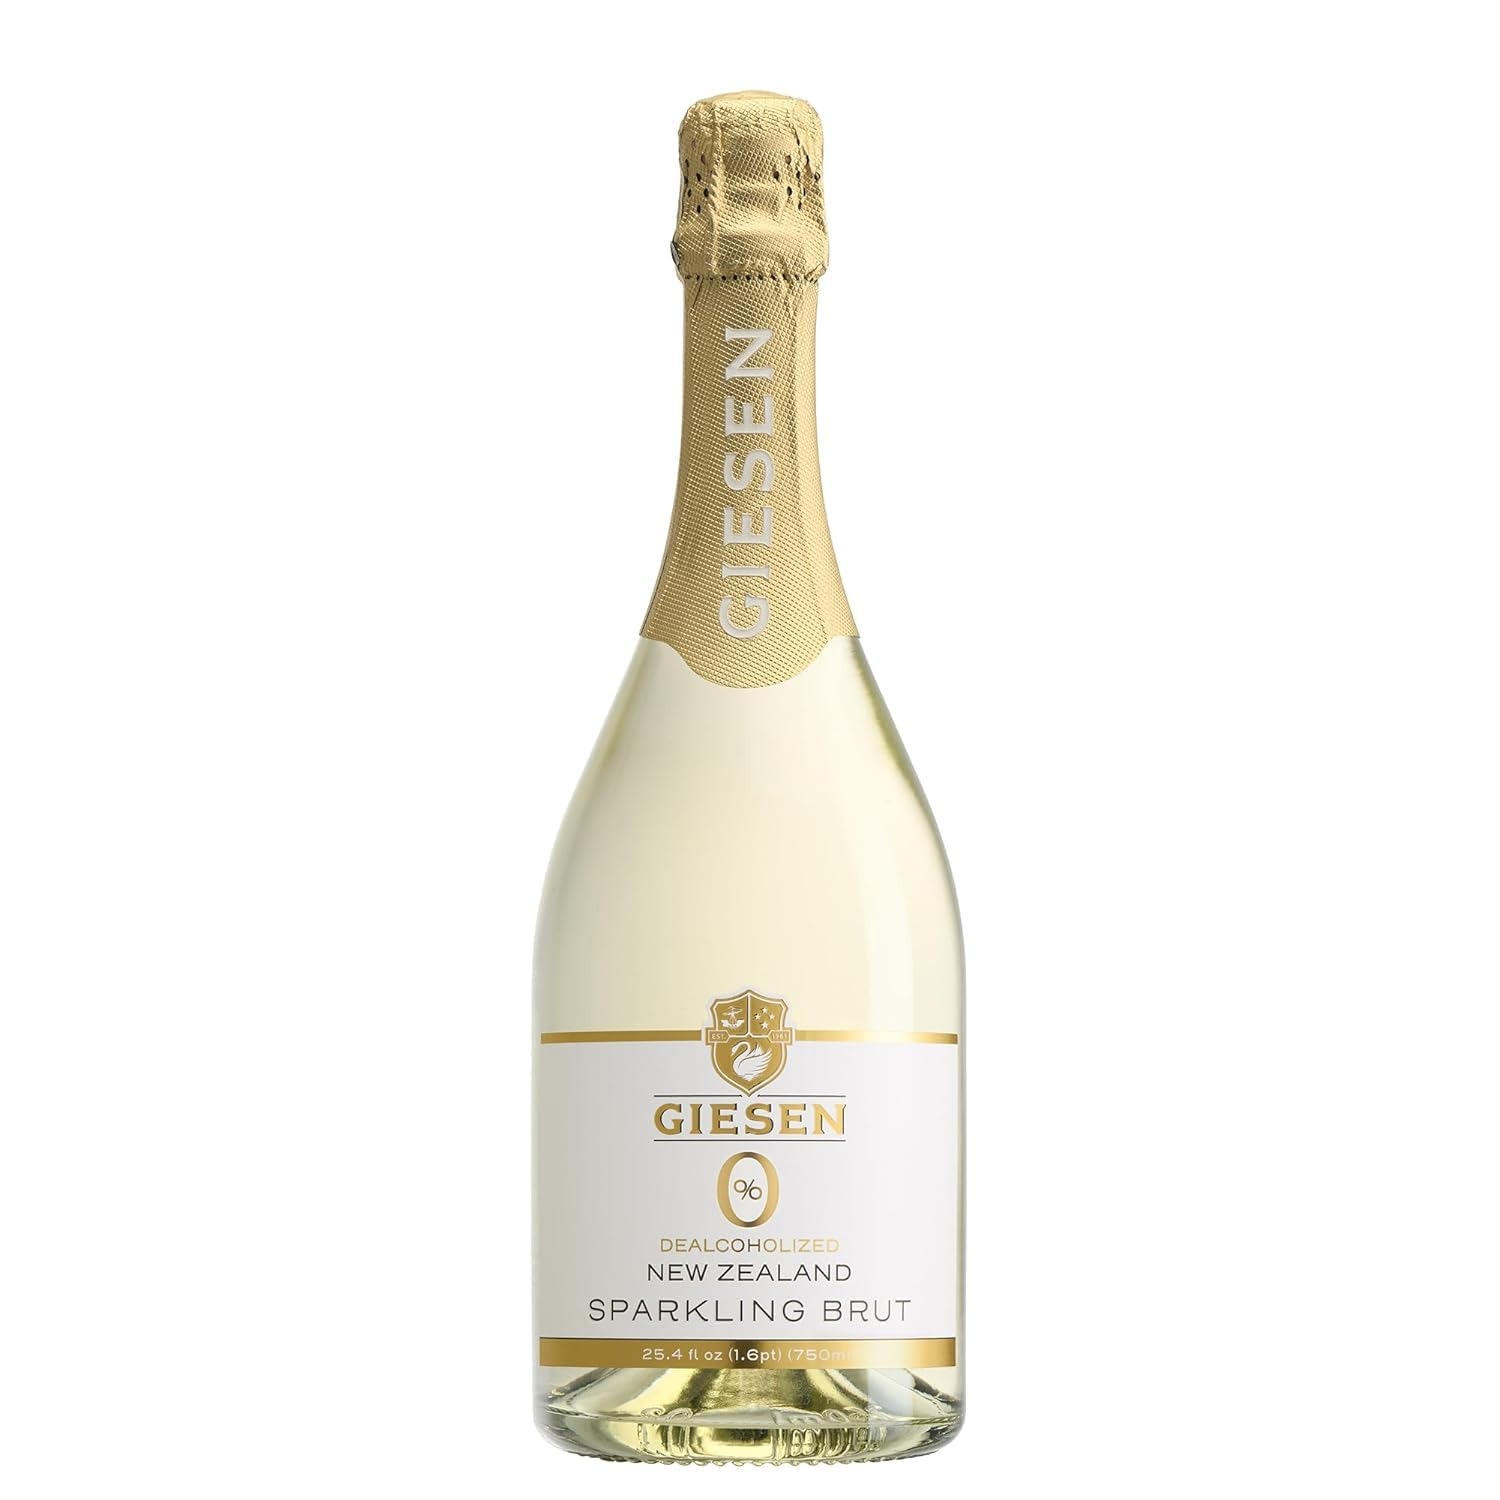
Item Name: Giesen 0% Dealcoholized New Zealand Sparkling Brut, 750ml (1)
Bullet Point 1: NON-ALCOHOLIC SPARKLING BRUT: Crafted in New Zealand using traditional winemaking methods, then through innovative technology the alcohol is gently removed. For wine and cocktail lovers seeking a premium indulgence, this is the perfect choice.
Bullet Point 2: TASTING NOTES: Our non-alcoholic Sparkling Brut is a playful, fruit-driven wine with effervescent bubbles and refreshing citrus and stone fruit notes. Pairs beautifully with fresh oysters, salmon sushi or prosciutto.
Bullet Point 3: LOW CALORIE: Made with natural ingredients and wellness in mind, with only 21 calories per 5 oz serve, our non-alcoholic Sparkling Brut is a perfect dietary choice that ticks all the boxes.
Bullet Point 4: MAKE A TOAST: Whether you're looking for an alternative beverage option for health reasons or other reasons, we want to make sure you don't have to compromise on taste or social experience. Our non-alcoholic Sparkling Brut is the perfect drink for social gatherings, and other celebrations that elevates any moment…without the alcohol.
Bullet Point 5: WHY GIESEN: we're proud to be an award-winning producer of non-alcoholic wines. We believe that everyone should be able to enjoy the taste and experience of a premium wine without compromising their health or lifestyle. Our non-alcoholic wine range has gained popularity due to its delicious taste, dry style and low calories. We're dedicated to crafting socially acceptable drinks that support your productivity and wellness goals. With Giesen, you can expect a taste of excellence in every glass.
Value: 25.36
Unit: Fl Oz

Price: 19.99